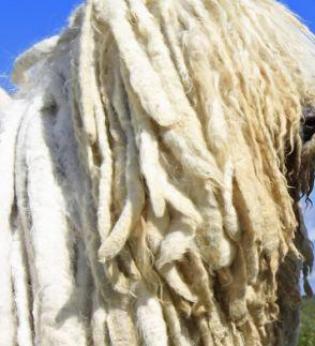
Texture: matted